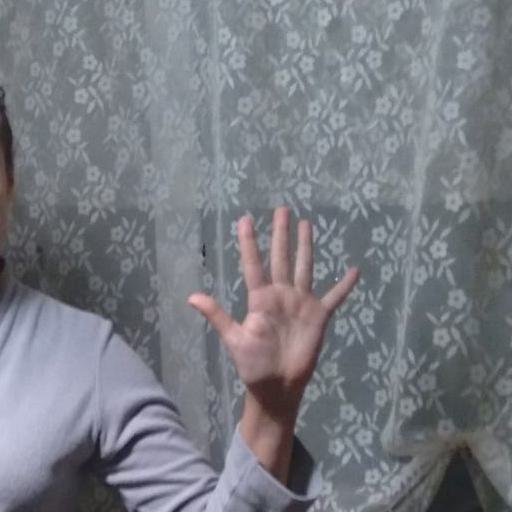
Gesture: palm